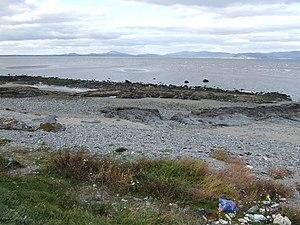
Cet article recense les zones humides de la République d'Irlande concernées par la convention de Ramsar.